History of American Samoa

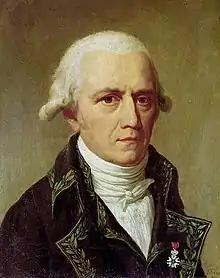
Jean-Baptise de Lamarck, creator of Lamarckian theory of evolution

Whilst, the U.S. Congress had initially been reluctant to establish a formal ties with Samoa, fears that the islands would be lost to Germany and Britain caused a shift in their attitudes. In 1872, an informal treaty was signed between the U.S. and Samoan chiefs. A second treaty was later signed in response to German and British plans to establish a protectorate over Samoa. The treaty of friendship was signed between the U.S. and Samoan leaders in 1878, which gave the U.S. rights to establish a naval coaling station at Pago Pago Bay and freedom of commerce in other Samoan ports.